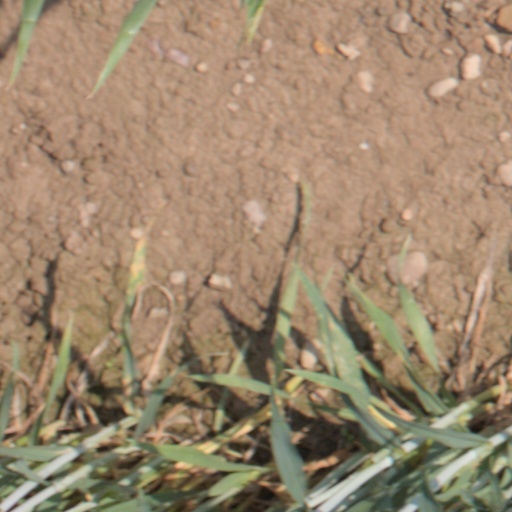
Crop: wheat